John Hubbard, 1st Baron Addington

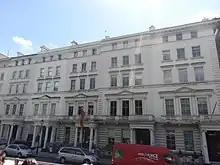
London terrace showing 24 Prince's Gate, 2017 photograph

The parish priest at Addington and Shenley in 1865 was the Rev. Robert William Scurr, who died in 1866. As patron of the Addington church, Hubbard brought in the Rev. David Greig (1826–1903), who had been at Holy Trinity, Brompton, as incumbent in 1869; Greig had early background of urban mission work in Dundee.